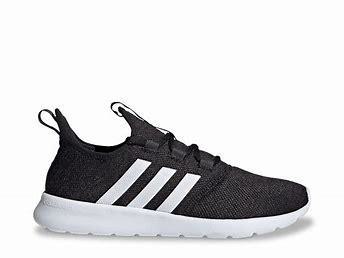
Brand: Adidas
Model: Cloudfoam Pure